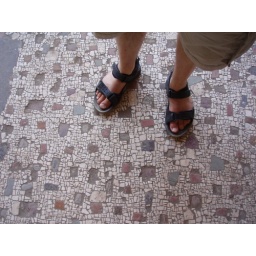
This is how I want the bathroom floor in our new house!